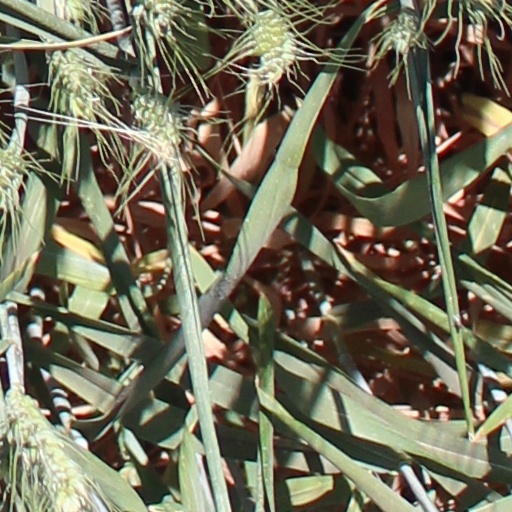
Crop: wheat